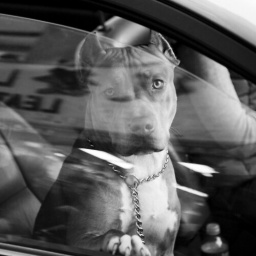
dog in a car